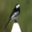
Label: bird